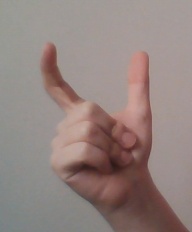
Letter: nun